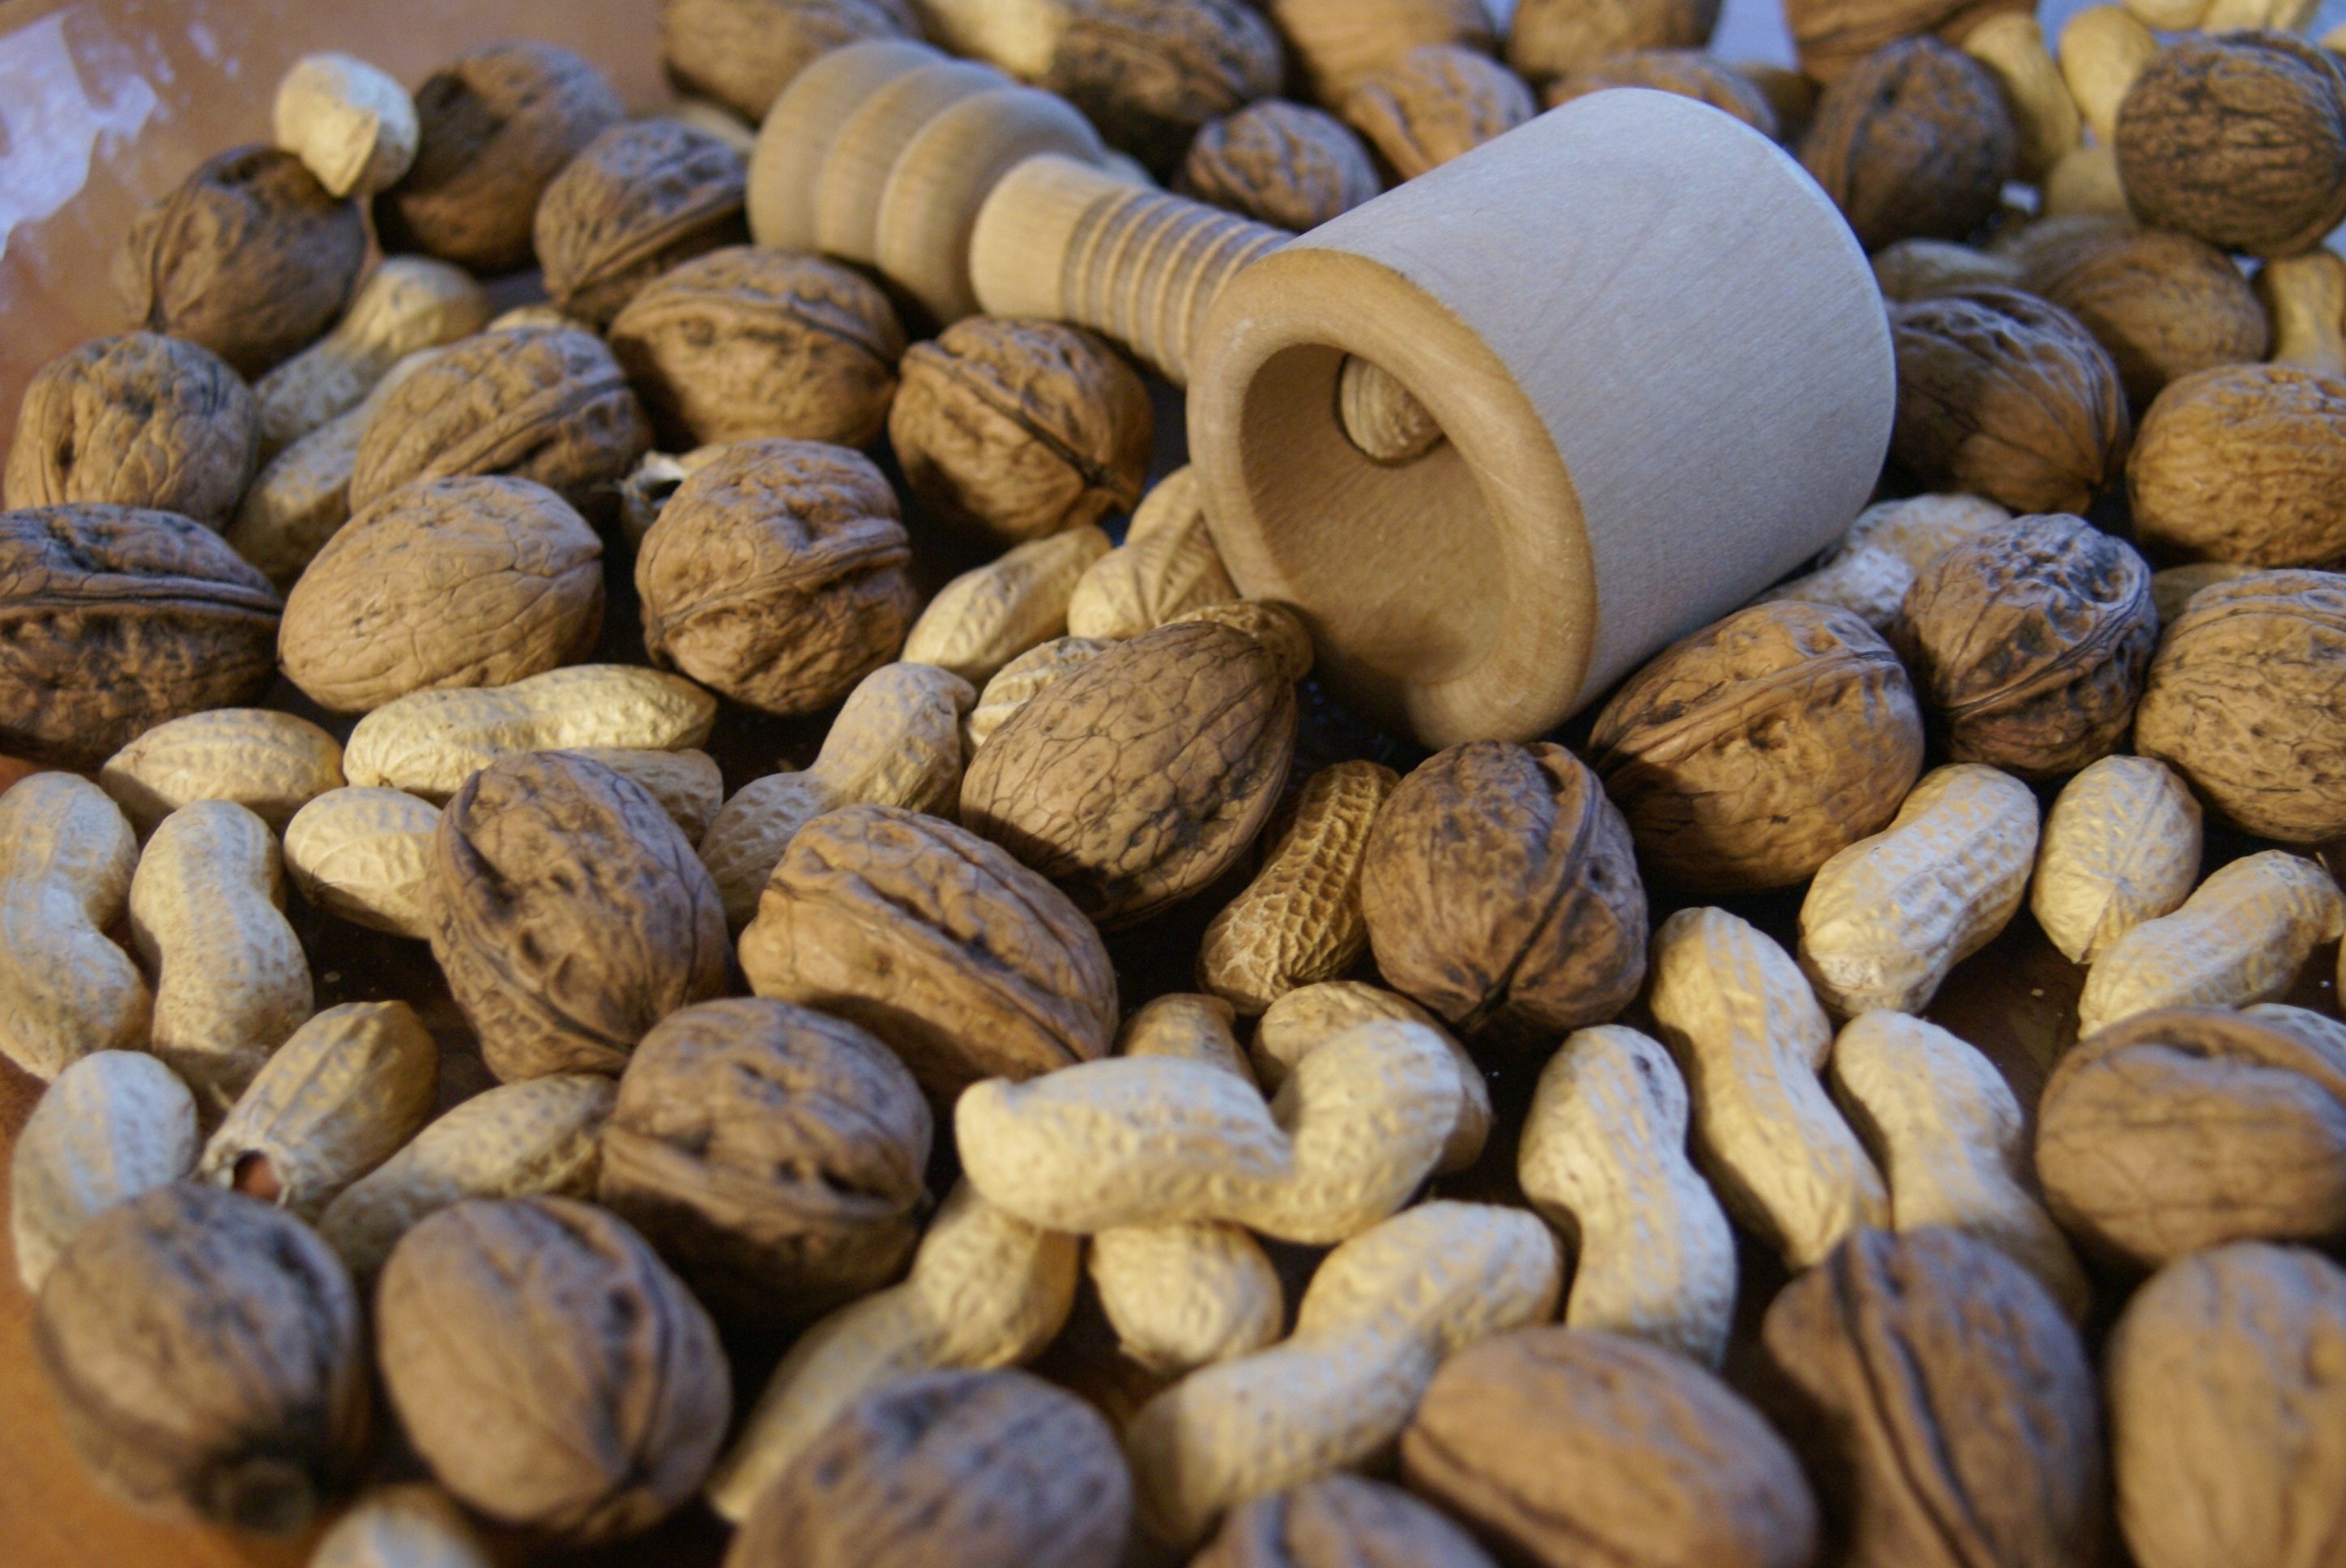
plant, food, produce, market, nut, healthy, delicious, shell, peanut, nibble, nutcracker, flowering plant, tree nut, land plant, nuts seeds